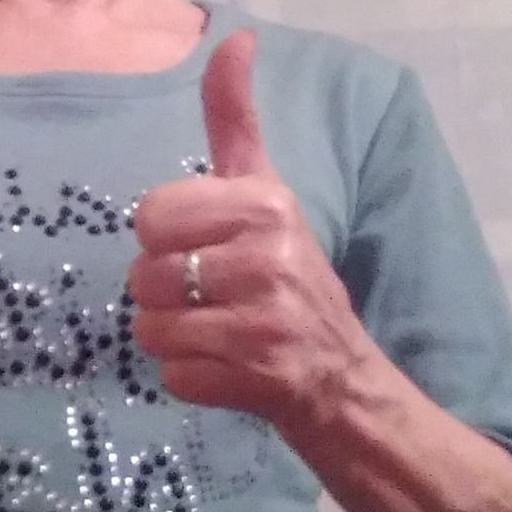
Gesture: like